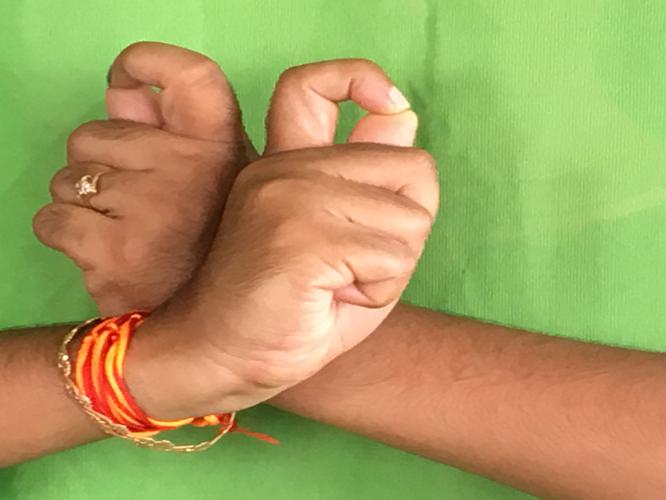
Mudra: Berunda
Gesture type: double_hand